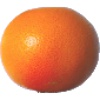
Label: Grapefruit Pink 1